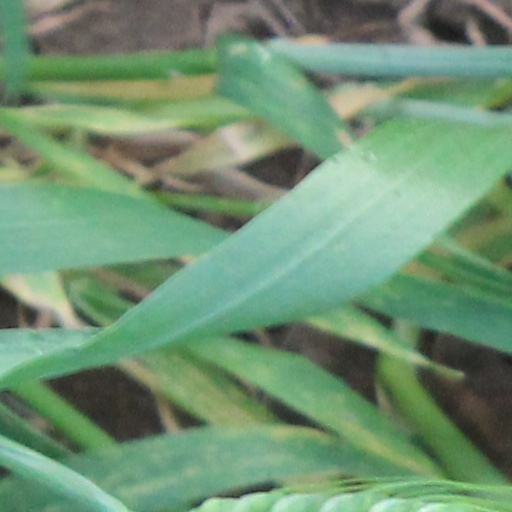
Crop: wheat